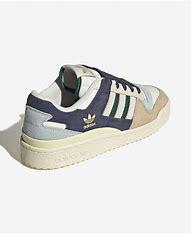
Brand: adidas
Model: originals Adidas Originals Forum 84